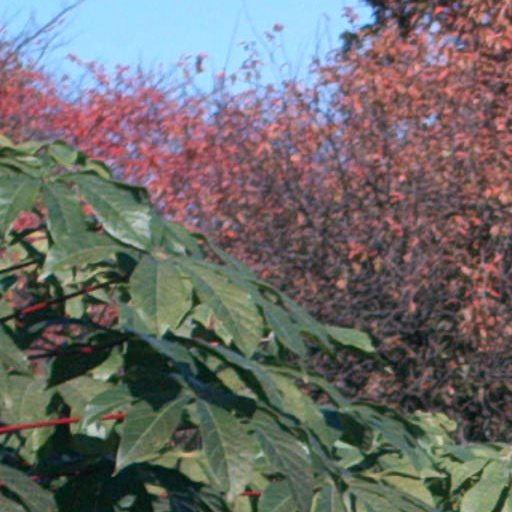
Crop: cassava